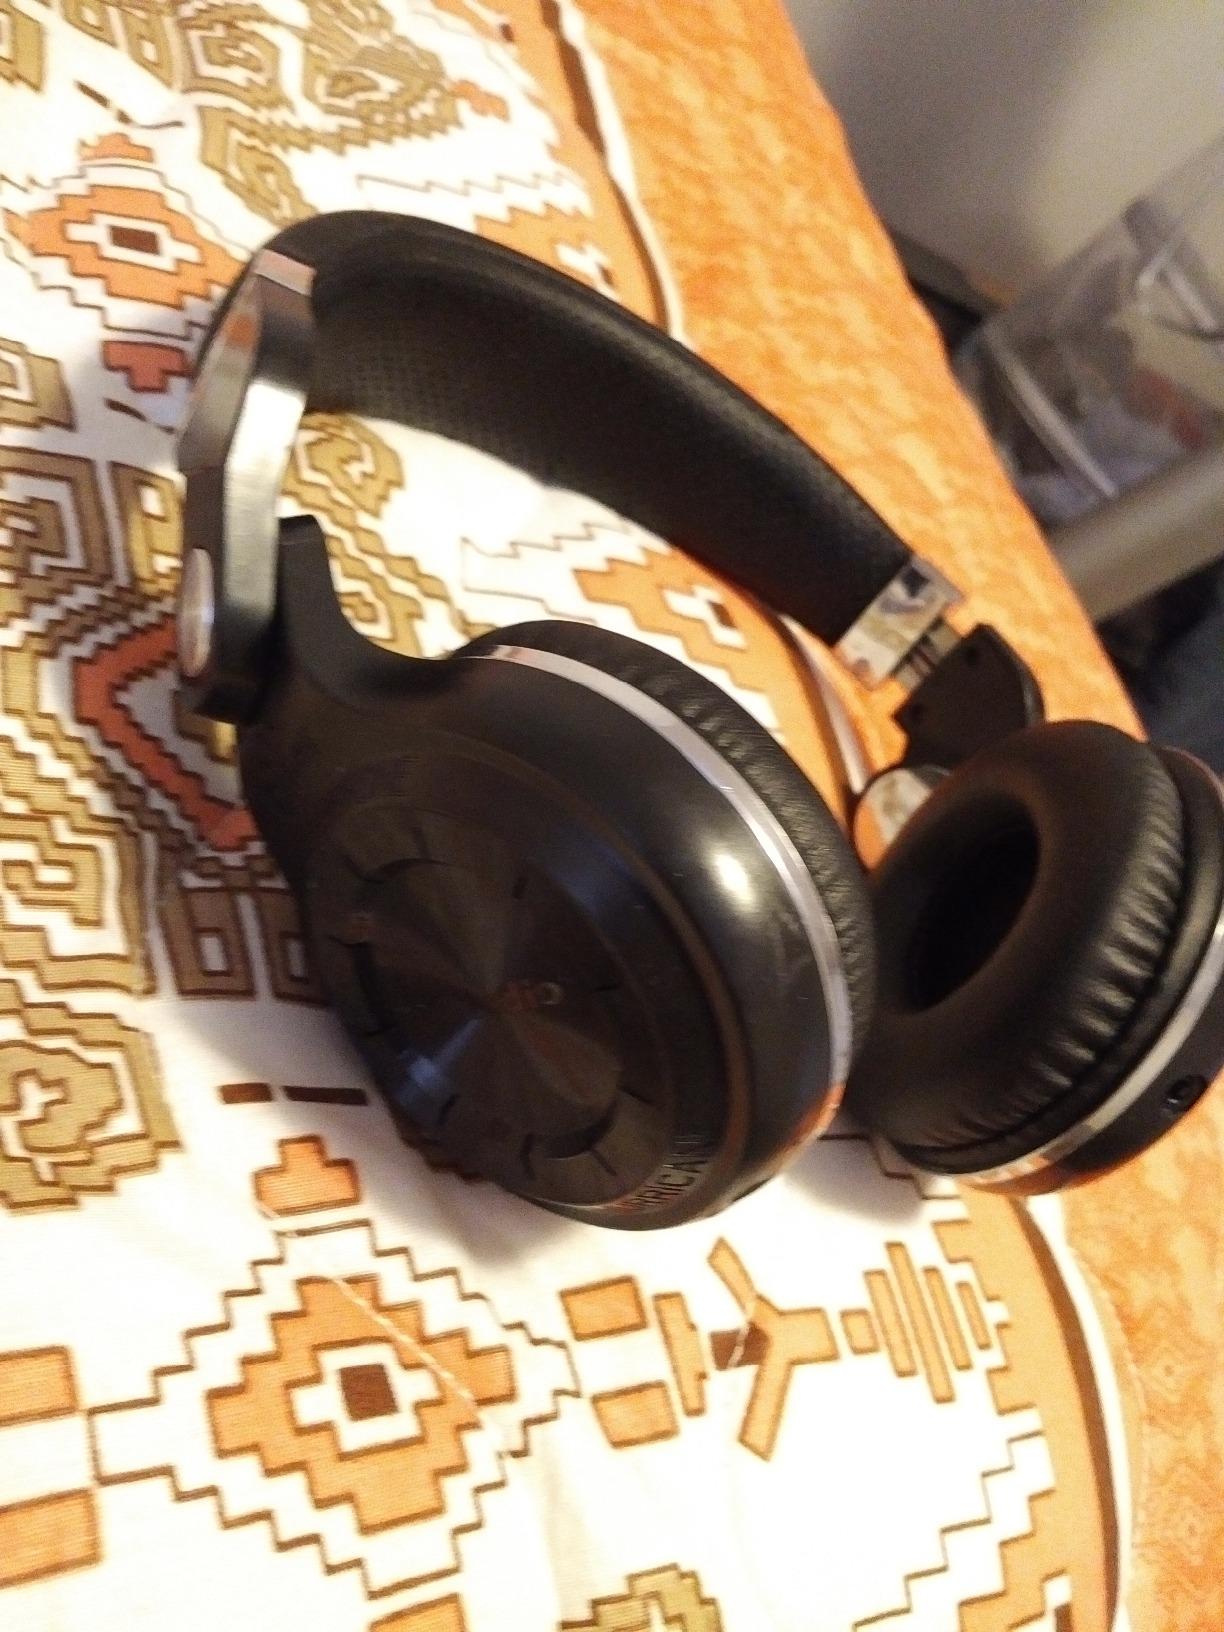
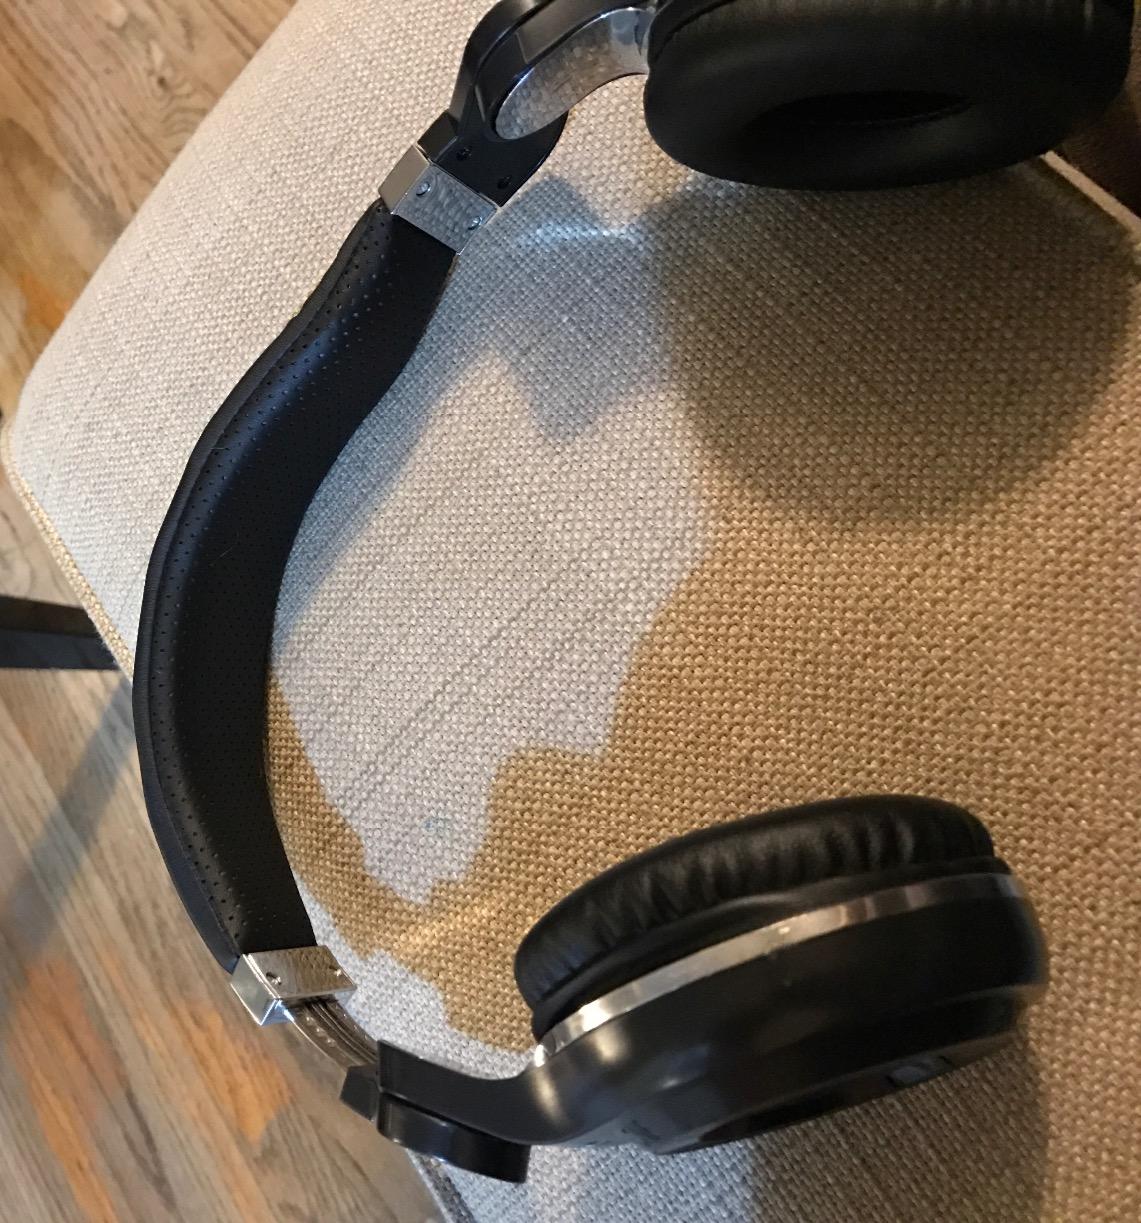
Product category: headphones
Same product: yes